Alexander Korsantia

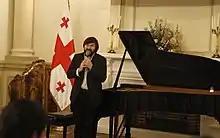
Alexander Korsantia, Tbilisi, 2022

Alexander Korsantia (born 1965, Tbilisi) is a Georgian pianist.